Without Warning (1994 film)

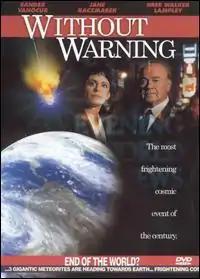
DVD cover

Without Warning (also known as "July 13th") is an American television film directed by Robert Iscove. It follows a duo of real-life reporters covering breaking news about three meteor fragments crashing into the Northern Hemisphere. It aired on CBS on October 30, 1994, and is presented as if it were an actual breaking news event, shot on videotape and complete with remote reports from reporters. The executive producer was David L. Wolper, who produced a number of mockumentary-style films since the 1960s. The movie was heavily influenced by Orson Welles' 1938 "The War of the Worlds" radio broadcast.